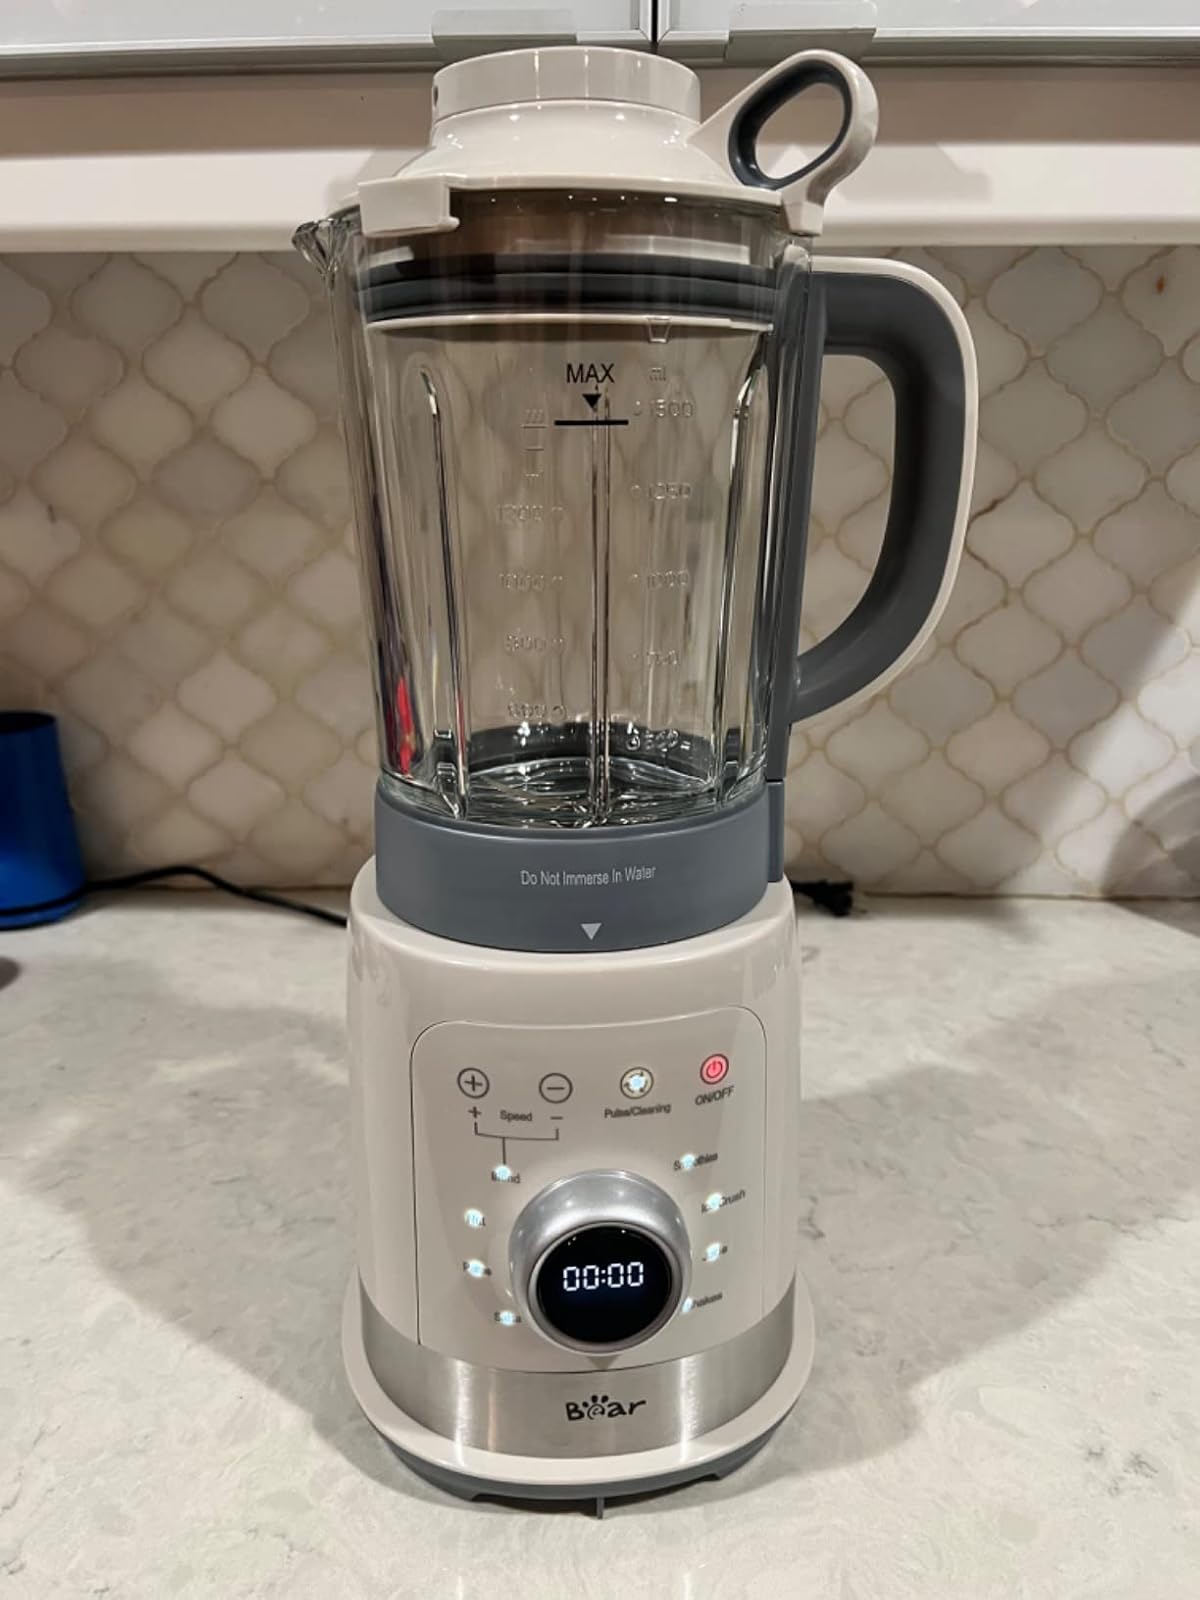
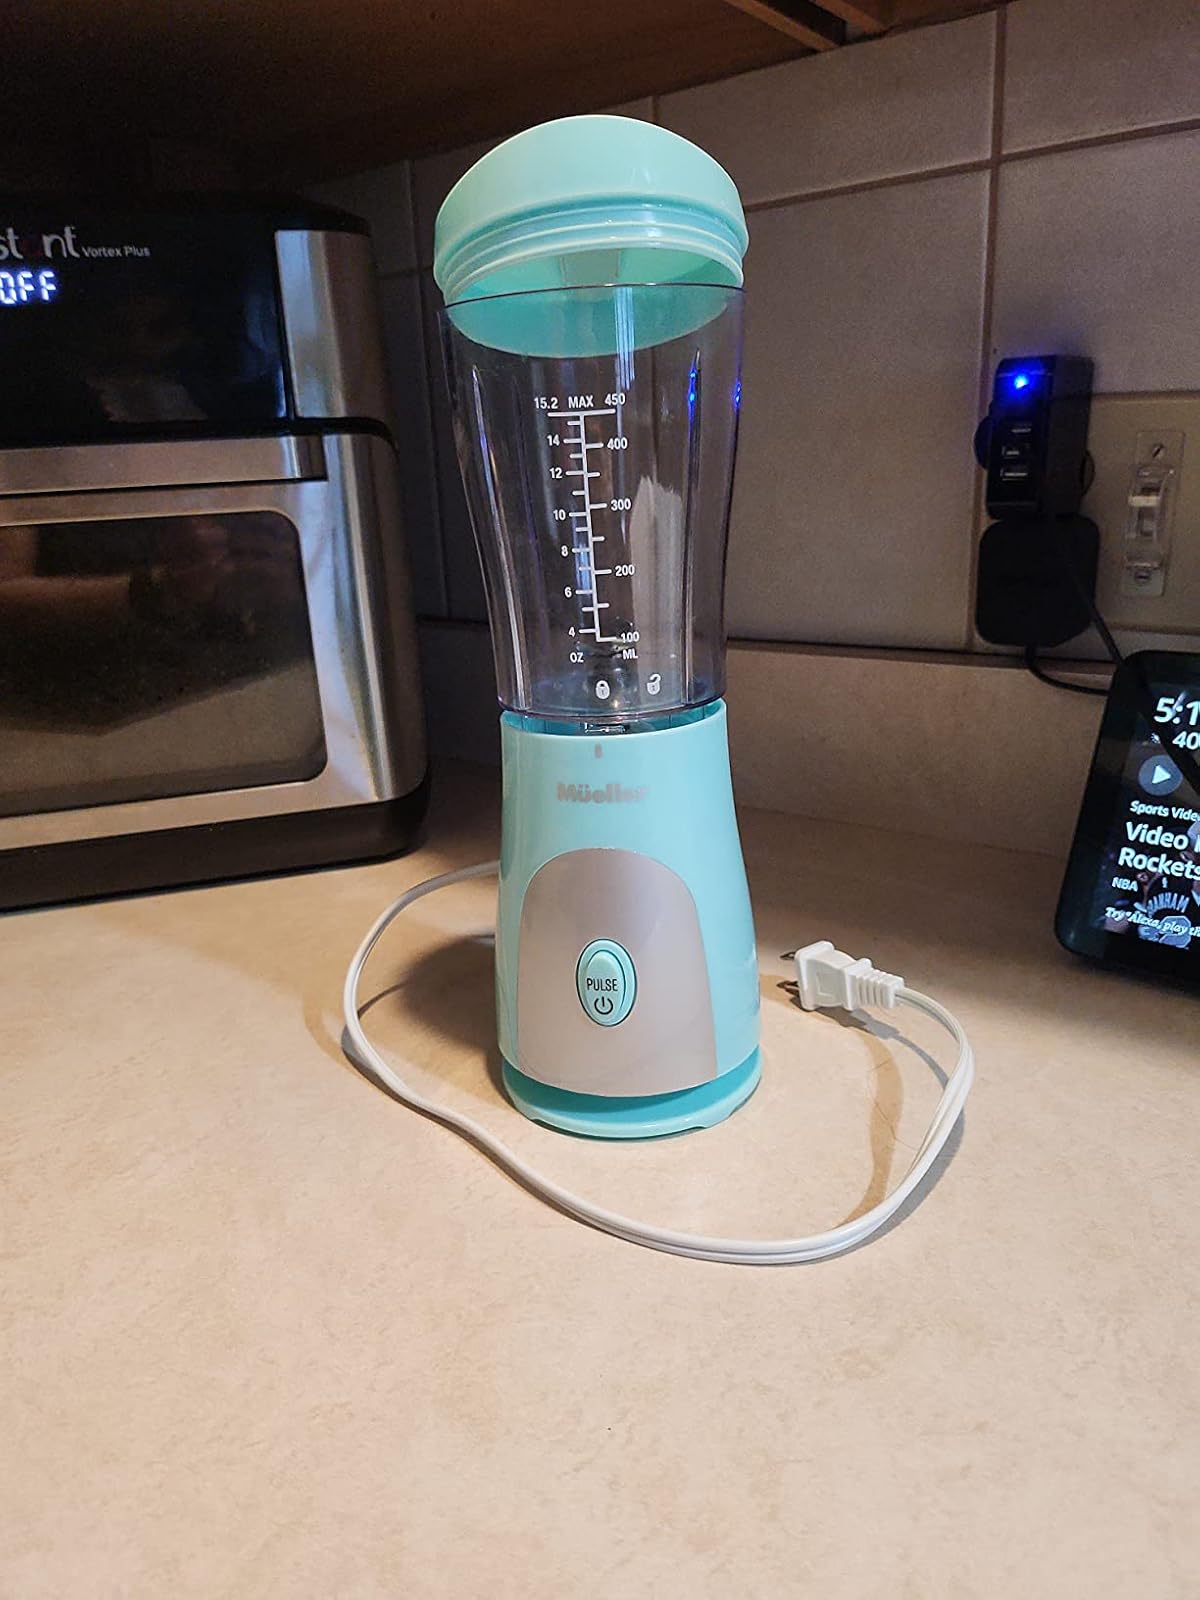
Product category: items_blender
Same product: no